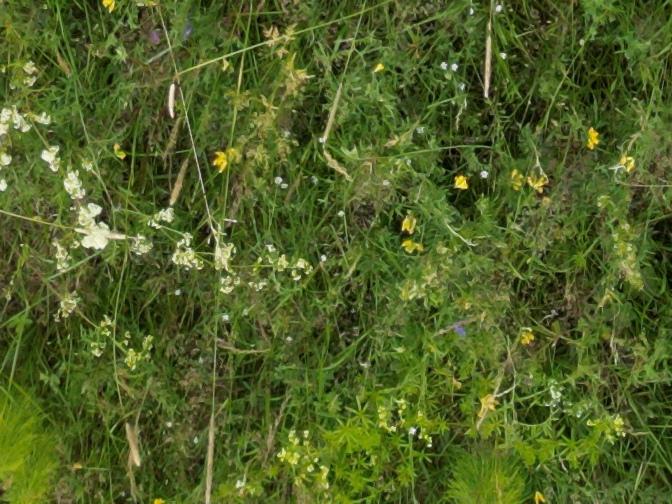
Flowers visible: yarrow flowers, yarrow flowers, yarrow flowers, yarrow flowers